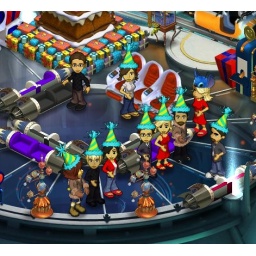
dis kidrocks red goofy cat maiku mistey draiven silly and me in back Mistey's party vmk